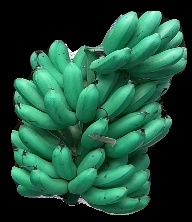
Variety: rasbale
Grade: grade1